Talaat Pasha

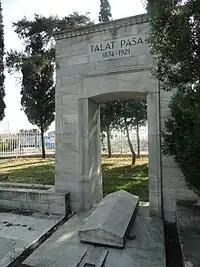
Tomb of Talaat Pasha in the cemetery of Monument of Liberty

Many social reforms were introduced, including modernization of the calendar, employment of women as nurses, in charitable organizations, in army shops, and in labor battalions behind the front and new faculties in Istanbul University for architecture, arts, and music. One particular piece of controversial social reform was the 1917 "Temporal Family Law" which was a significant advance in women's rights and secularism in Ottoman matrimonial law. When it came to religious reform, the Quran was translated into Turkish, and even the call to prayer was held in Turkish in a few select mosques in the capital. These pre-Kemalist secularisation and modernisation reforms paved the way for further and more far reaching reforms by Atatürk's regime.